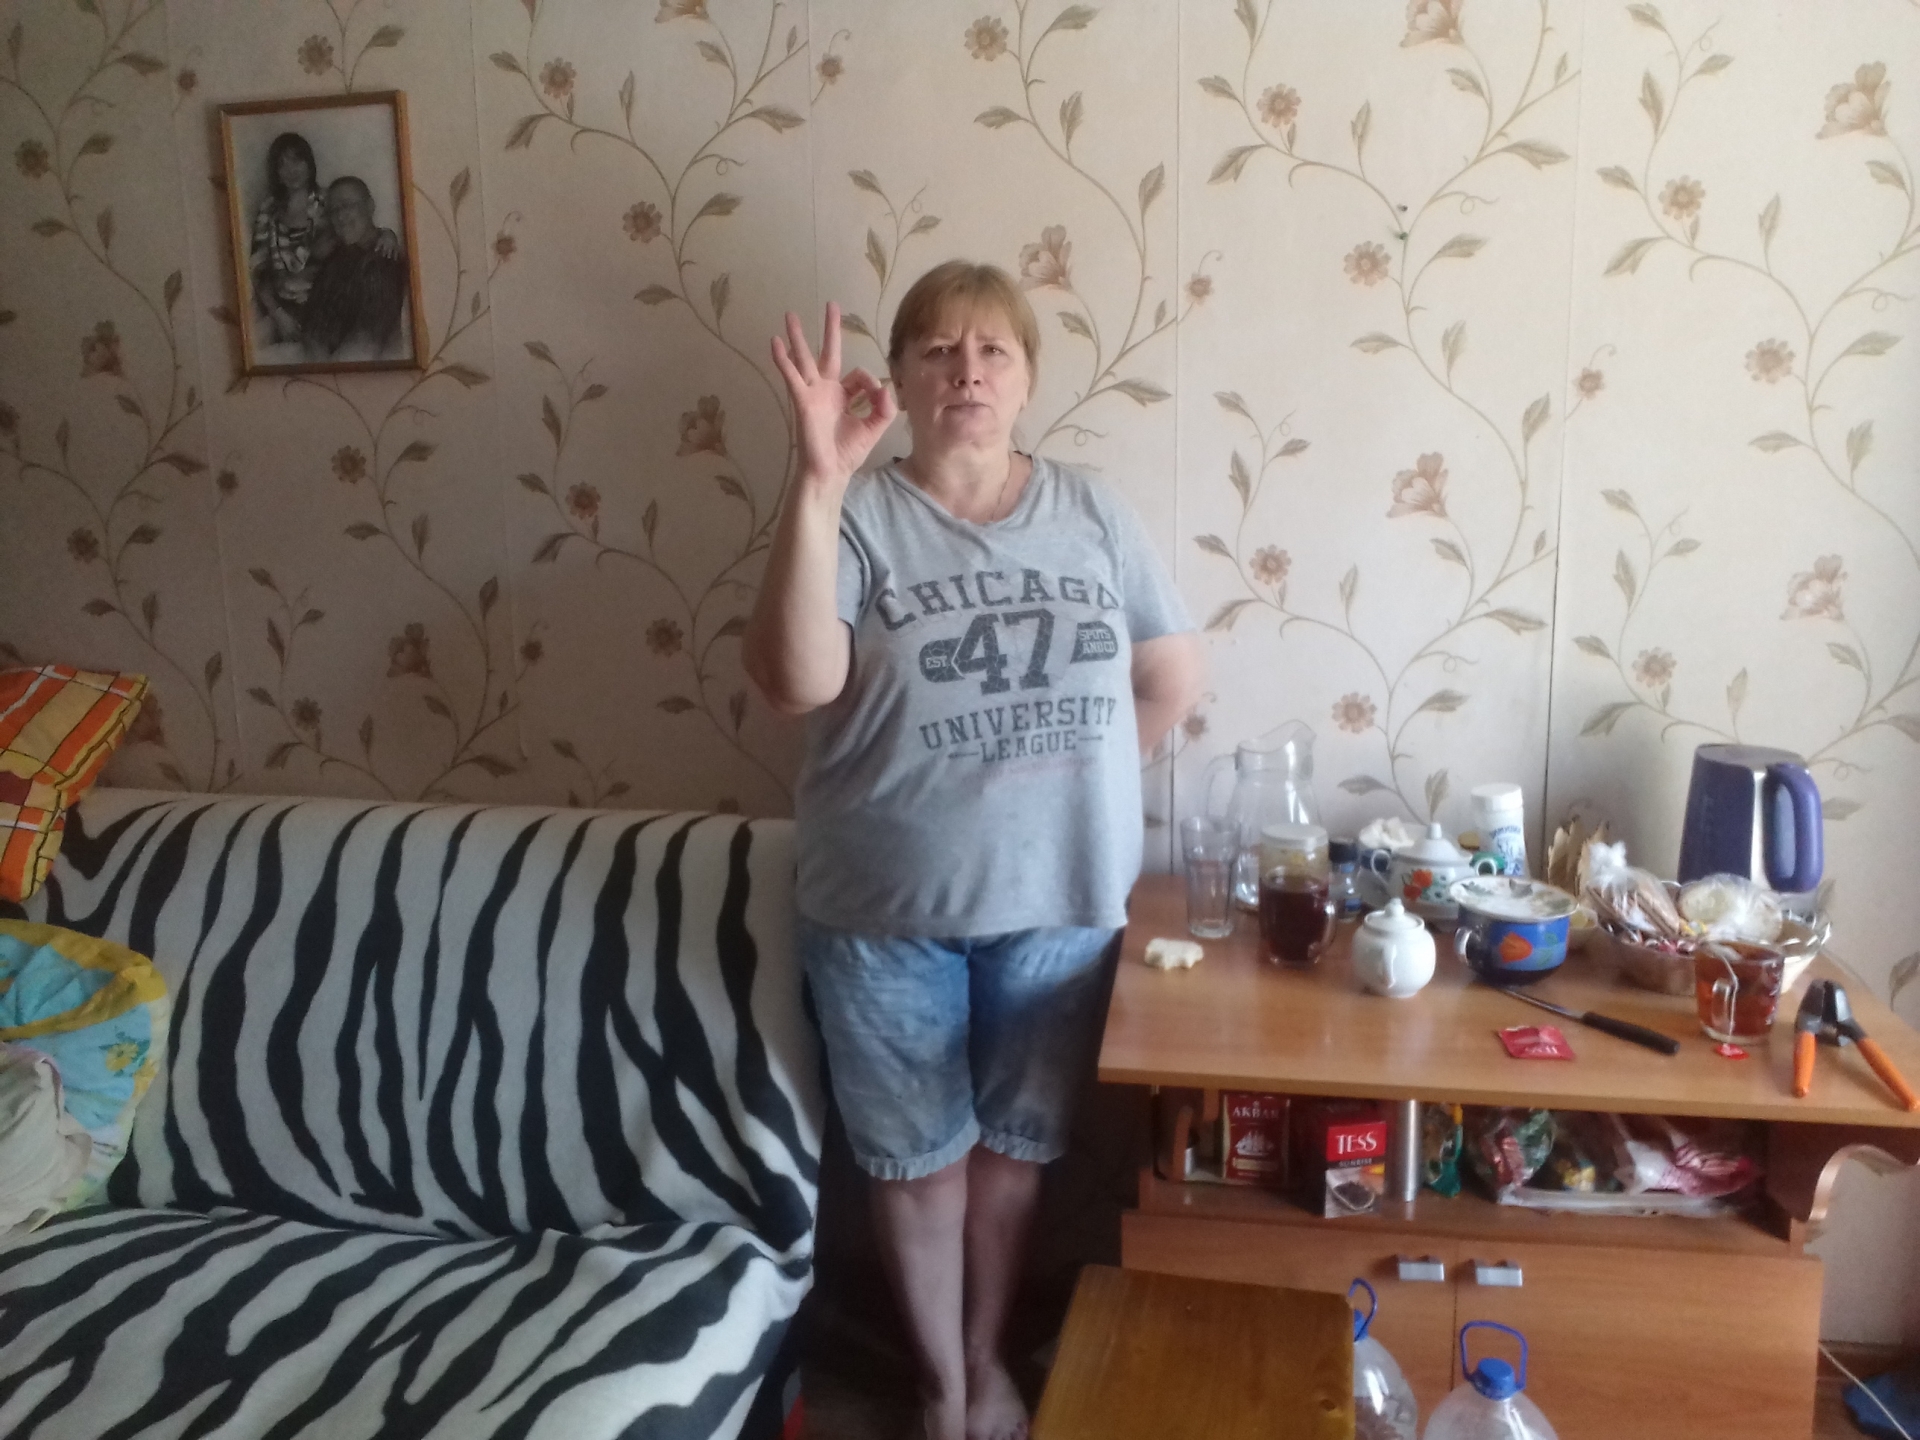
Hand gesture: ok